Oregon Veterans Medal of Honor Memorial

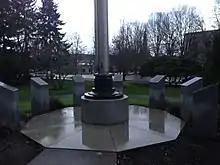
The memorial in 2015

The Oregon Veterans Medal of Honor Memorial, or Oregon's Medal of Honor Memorial, is an outdoor memorial commemorating all veterans, and especially Medal of Honor recipients, installed outside the Oregon State Capitol in Salem, Oregon, United States.